Emirates SkyCargo

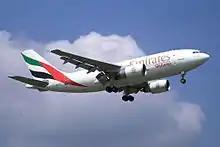
A former Emirates SkyCargo Airbus A310-300F

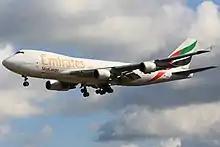
A former Emirates SkyCargo Boeing 747-400F

Emirates SkyCargo was established in October 1985, at the same time as Emirates was launched, operating as a separate entity from its parent company. In its first year, Emirates SkyCargo handled over 10,000 tonnes of freight. Emirates SkyCargo leased the entire freighter fleet from Emirates while also taking over management of the cargo holds in all of Emirates' passenger aircraft.